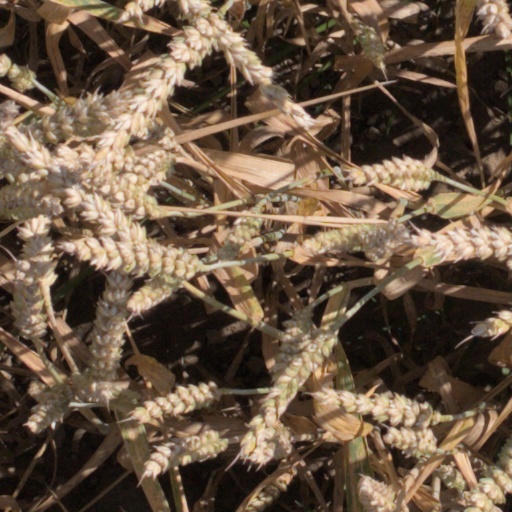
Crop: wheat